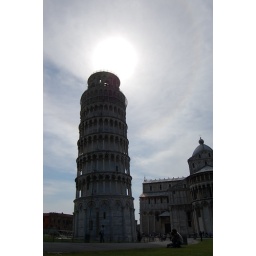
A shiny Halo around the leaning tower of Pisa.